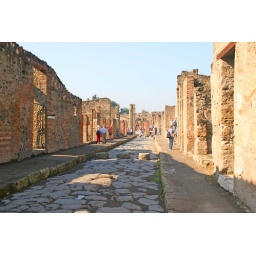
When the street is submerged in water the stones allow people to cross and the spacing allow wagon wheels to go between.